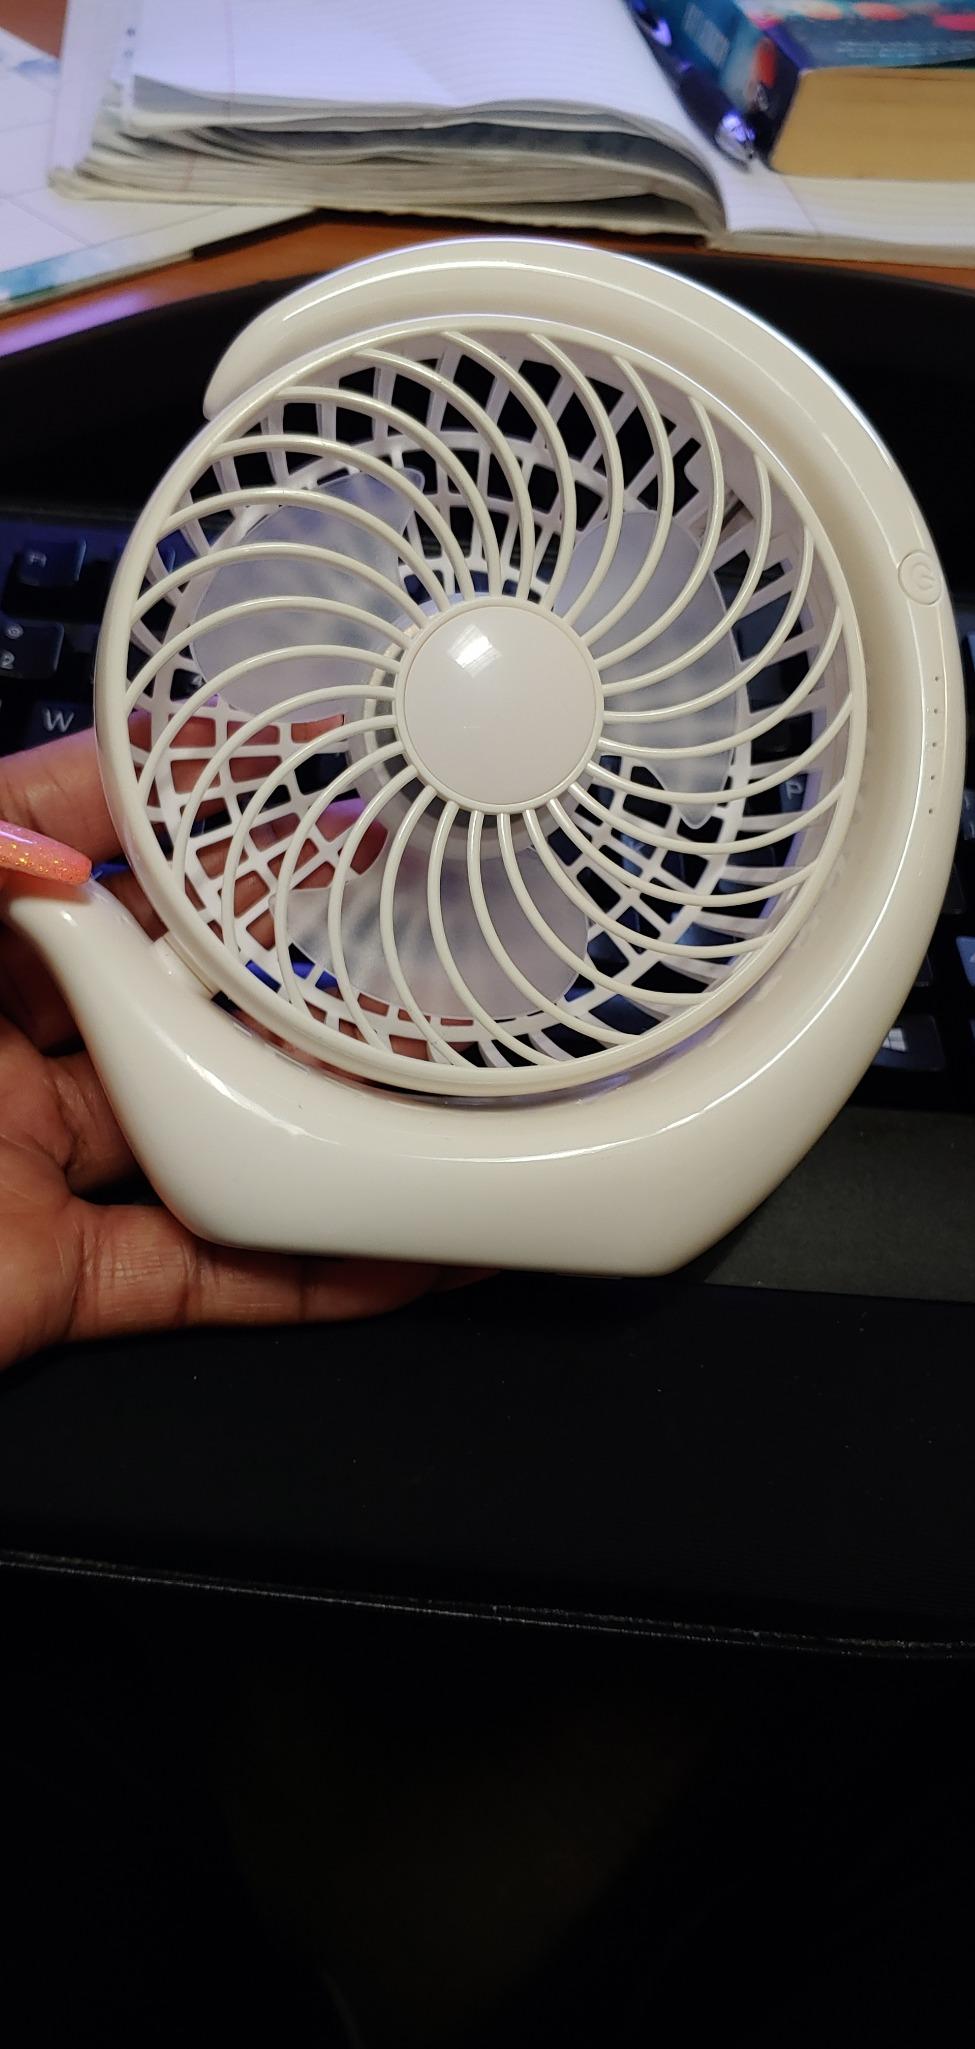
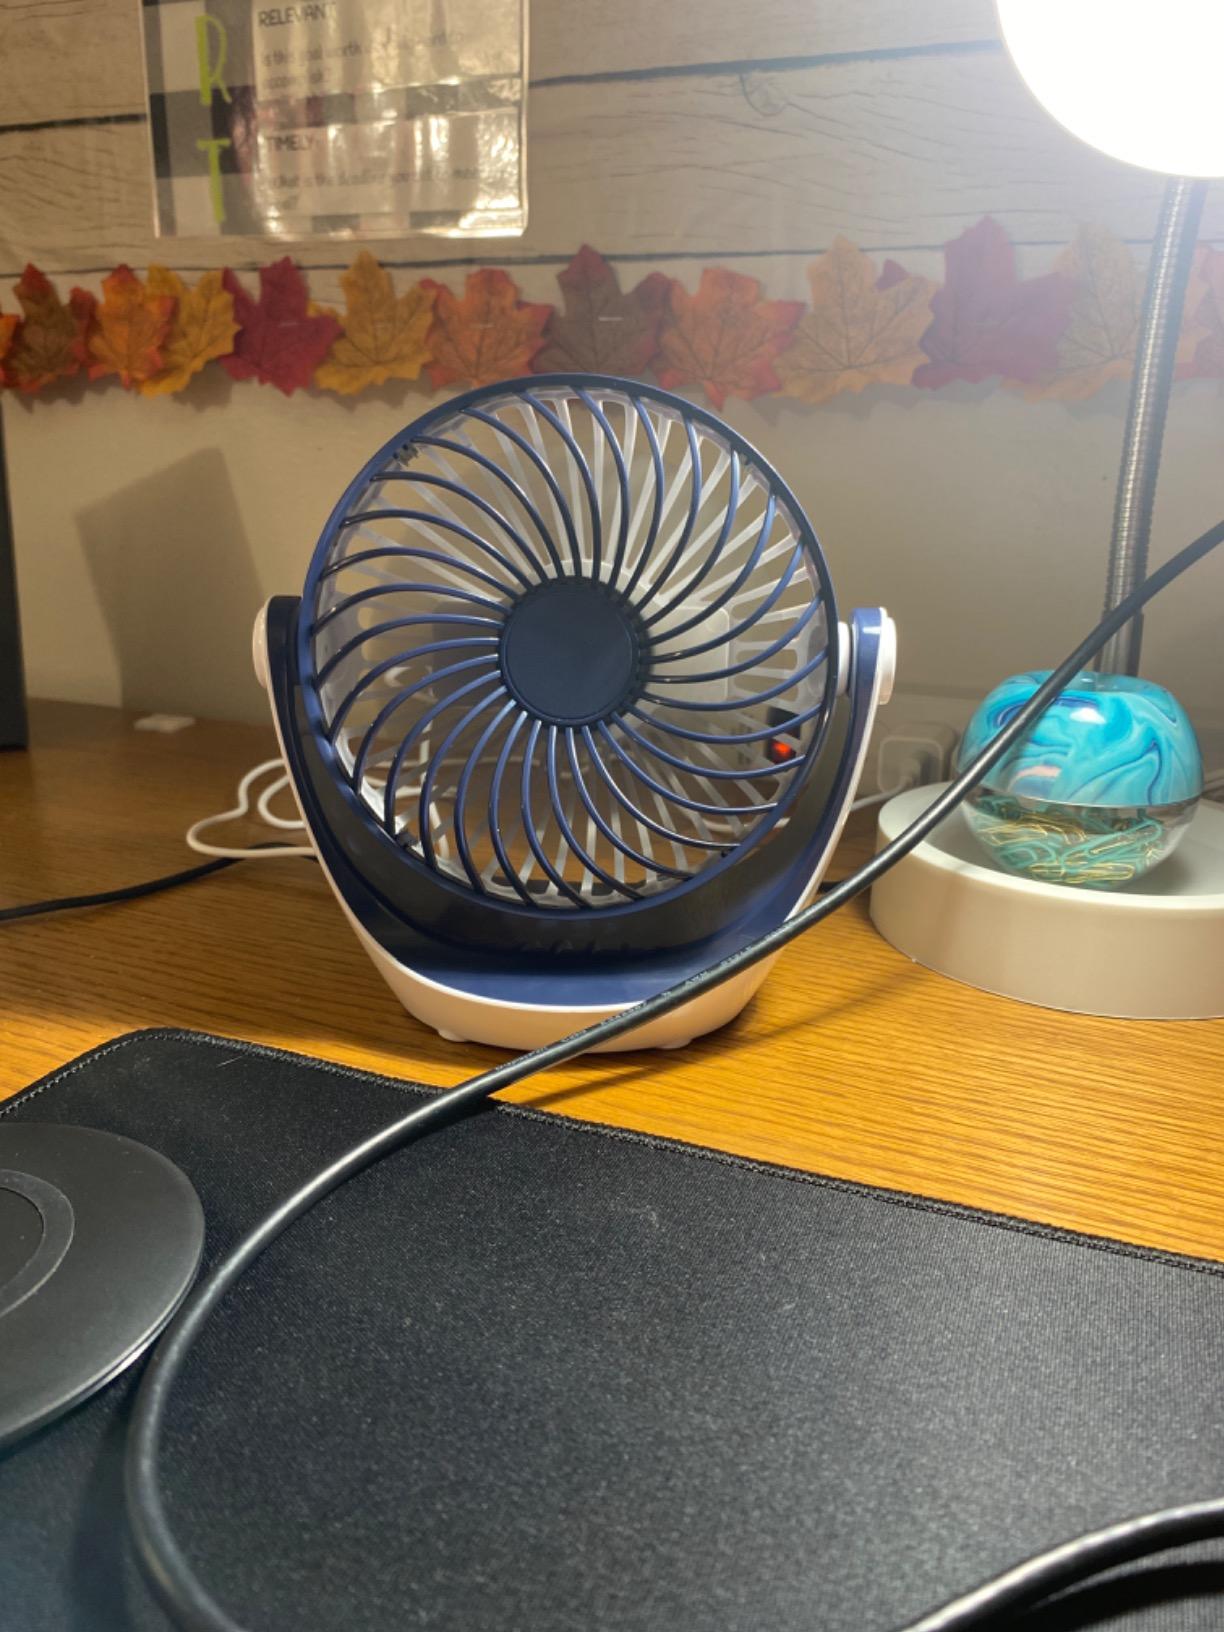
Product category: fan
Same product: no